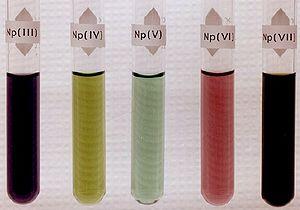
Le neptunium est un élément chimique de synthèse de symbole Np et de numéro atomique 93.
Les actinides sont une famille du tableau périodique comprenant les 15 éléments chimiques allant de l'actinium au lawrencium. Ces métaux lourds tirent leur nom de l'actinium, premier de la famille, en raison de leurs propriétés chimiques apparentées. On les désigne parfois sous le symbole chimique collectif An, qui représente alors n'importe quel actinide. Ce sont tous des éléments du bloc f, hormis le lawrencium, qui appartient au bloc d. Contrairement aux lanthanides, qui appartiennent également au bloc f, les actinides présentent un nombre de valences sensiblement plus variable. Ils ont tous un rayon atomique et un rayon ionique élevés, et leurs propriétés physiques sont particulièrement diversifiées. Ainsi, alors que les actinides de numéro atomique élevé se comportent chimiquement comme des lanthanides, ceux du début de la famille, allant du thorium au neptunium, ont une chimie évoquant par certains aspects celle des métaux de transition.